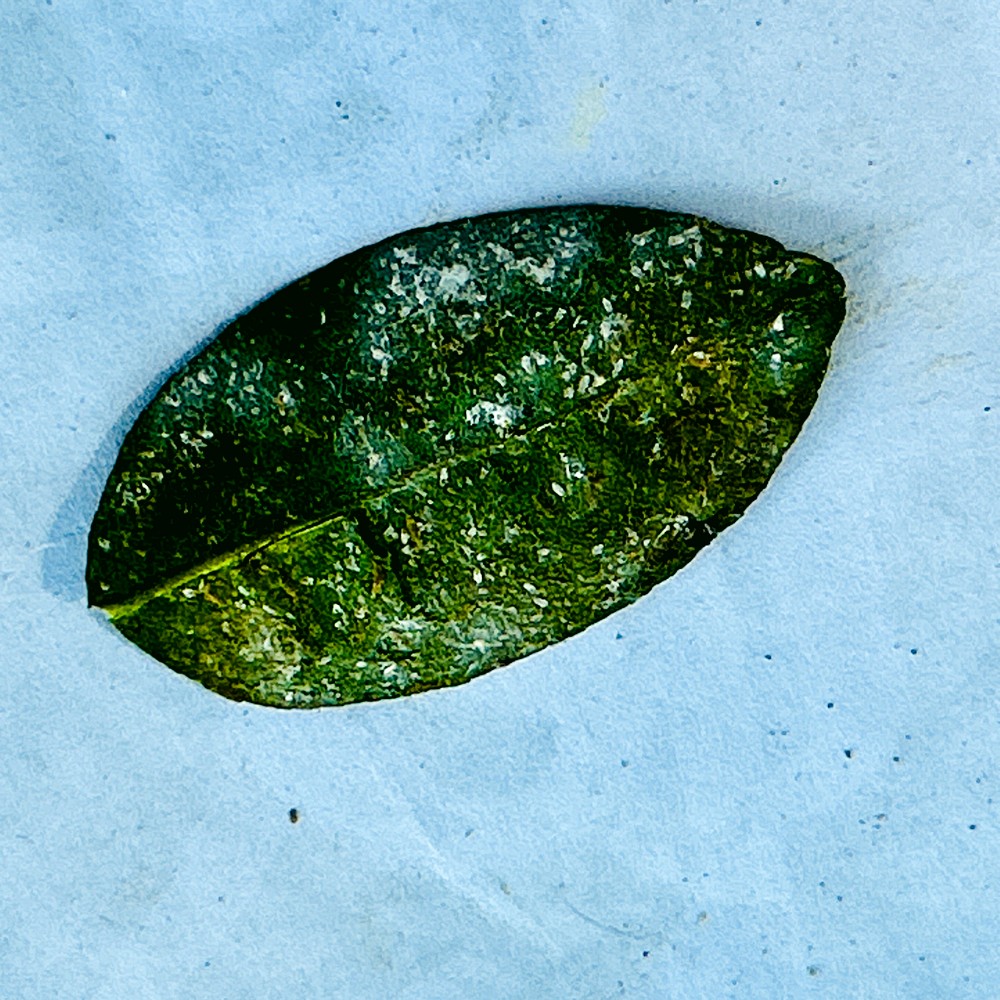
Label: Spider Mites